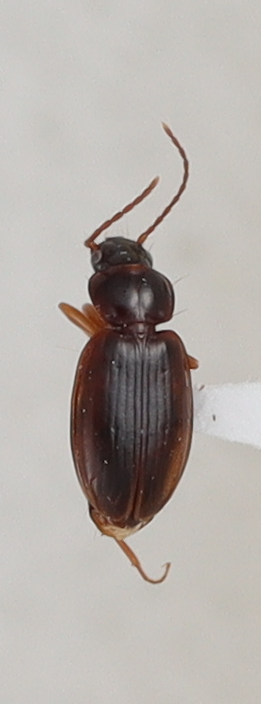
Scientific name: Trechus obtusus
Plot: 14
Trap: W
Collected: 20200623